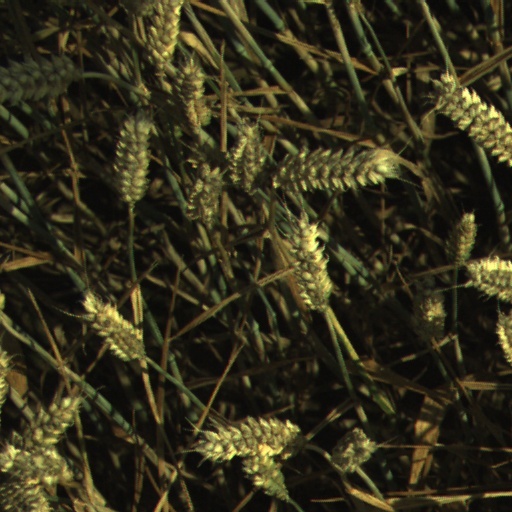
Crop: wheat